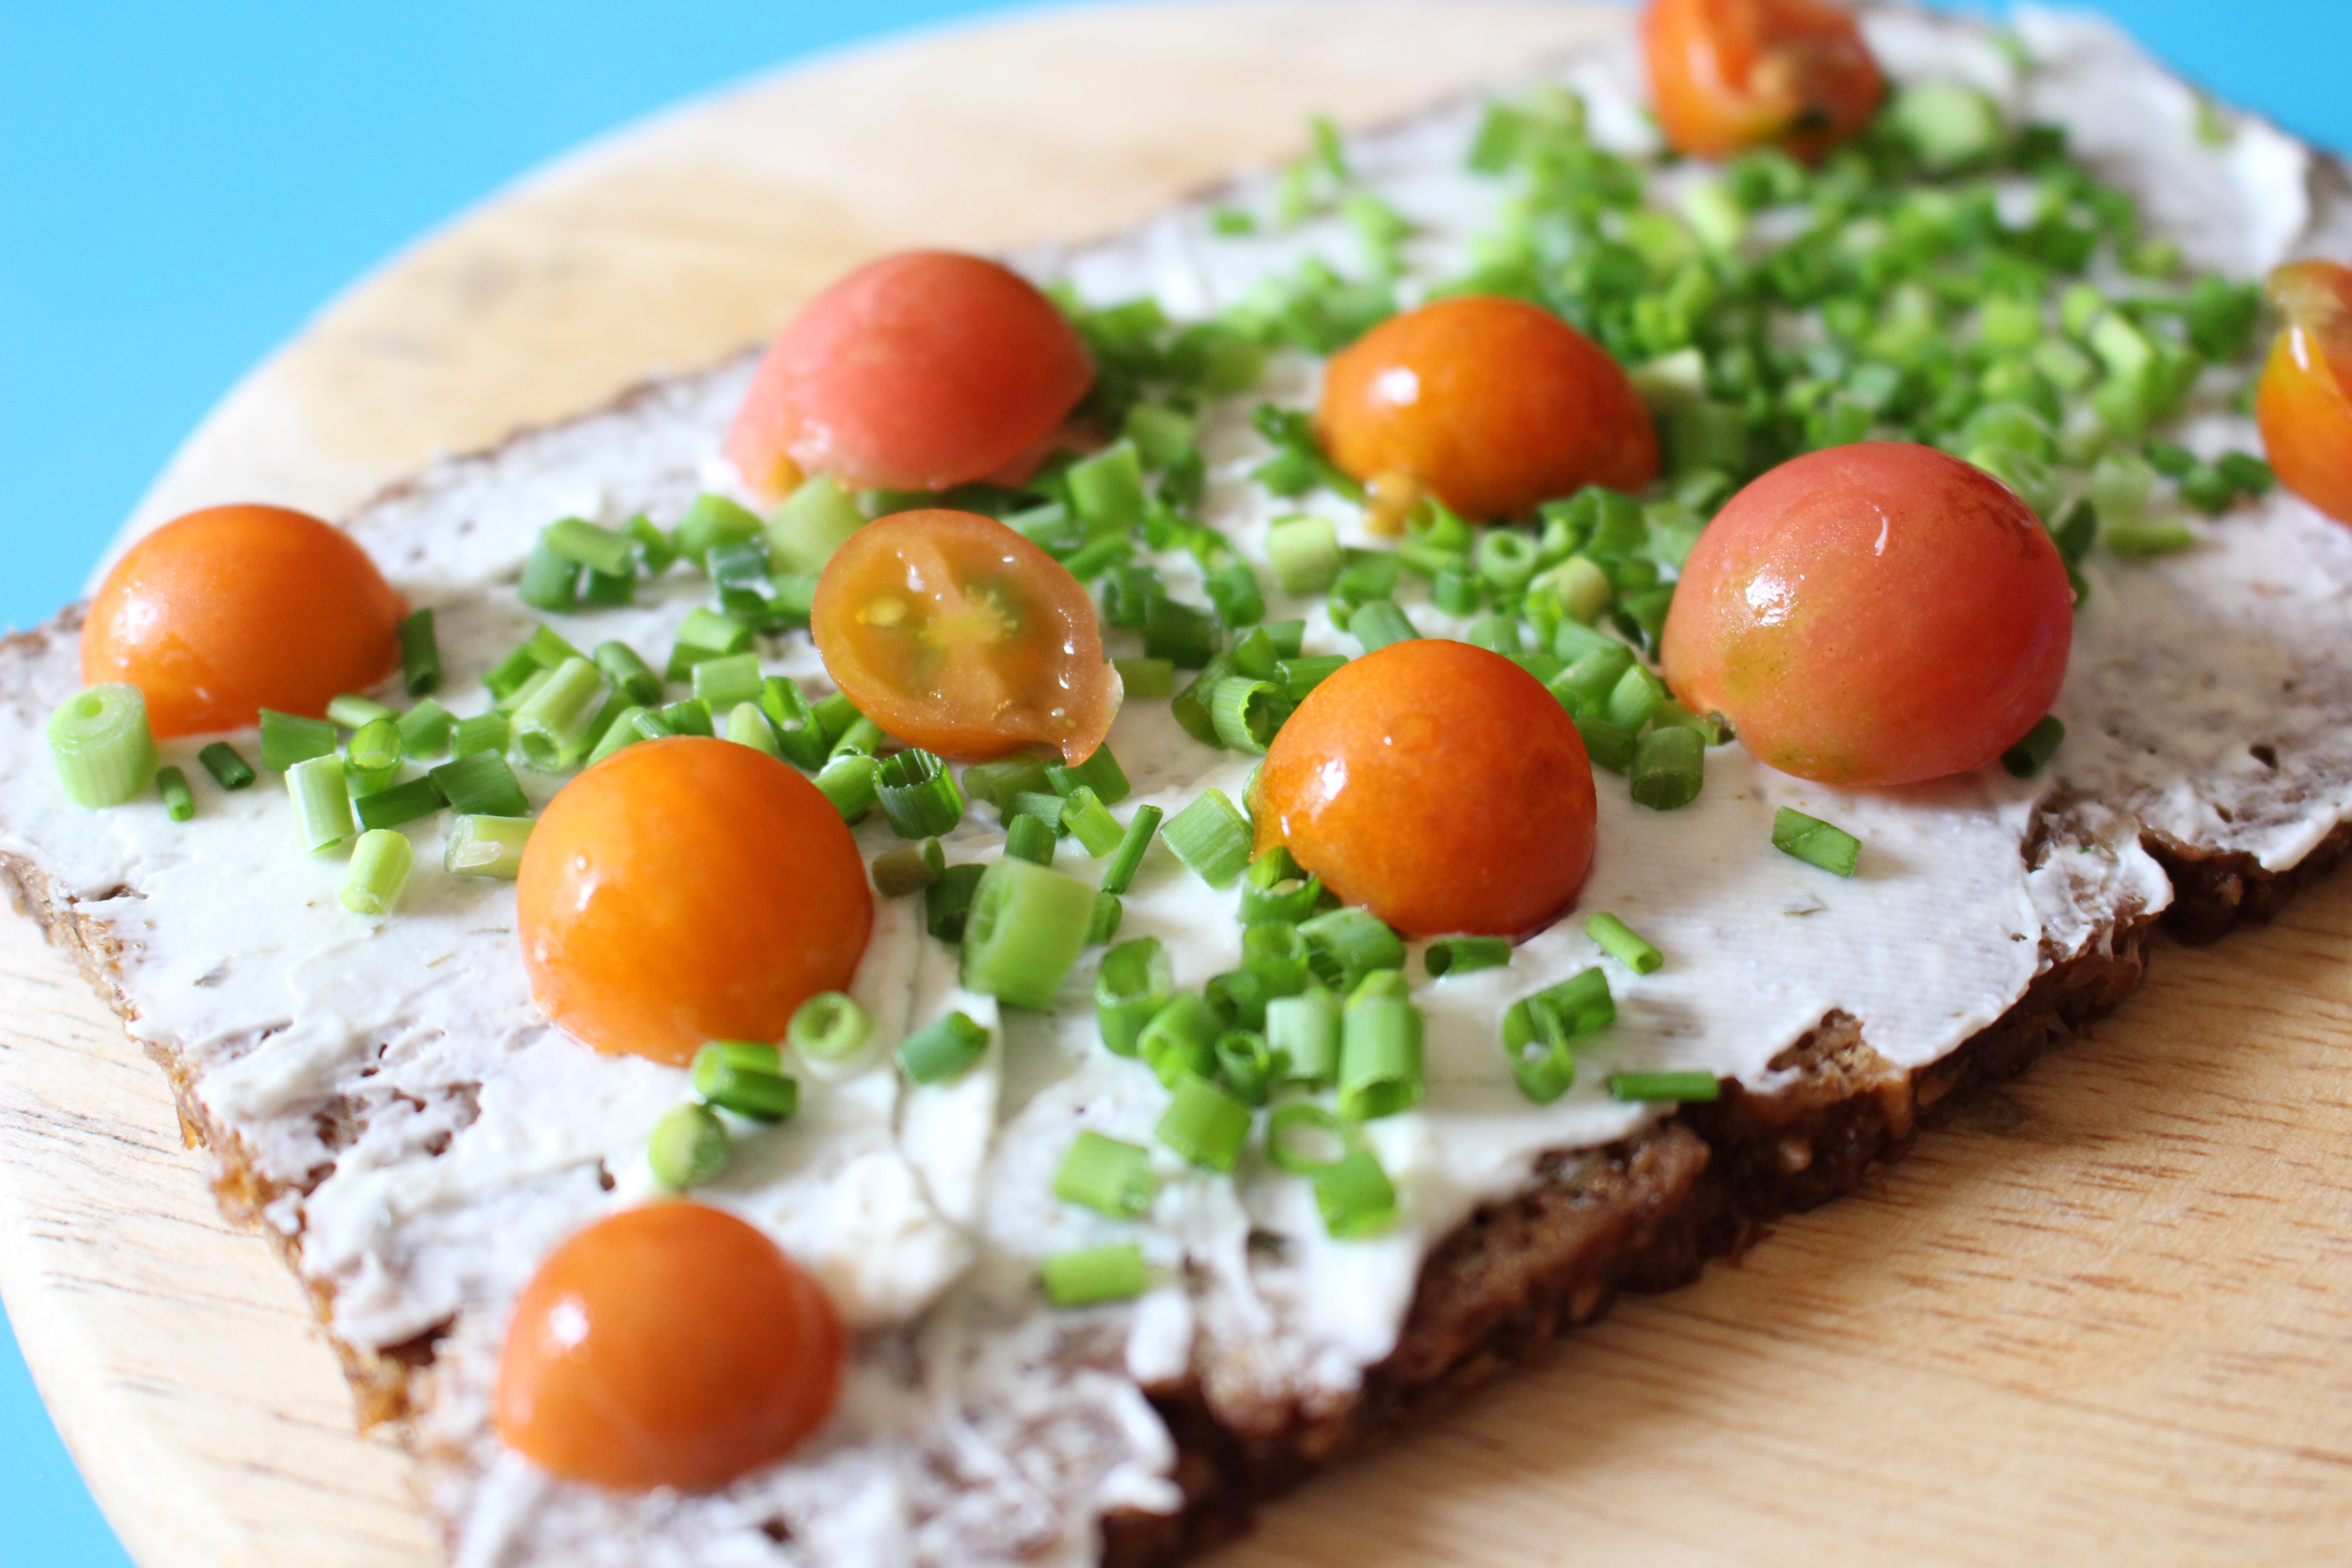
dish, meal, food, salad, produce, vegetable, recipe, colorful, breakfast, healthy, eat, meat, lunch, cuisine, cook, nutrition, vegetables, tomatoes, vegan, vegetarian, enjoy, meatless, onions, kohl